The Beat (British band)

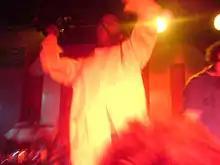
Ranking Roger and Everett Morton's reformation of the Beat in London, 2006

The Beat (known in the United States and Canada as the English Beat and in Australia as the British Beat) are an English band formed in Birmingham in 1978. Their music fuses Latin, ska, pop, soul, reggae and punk rock.